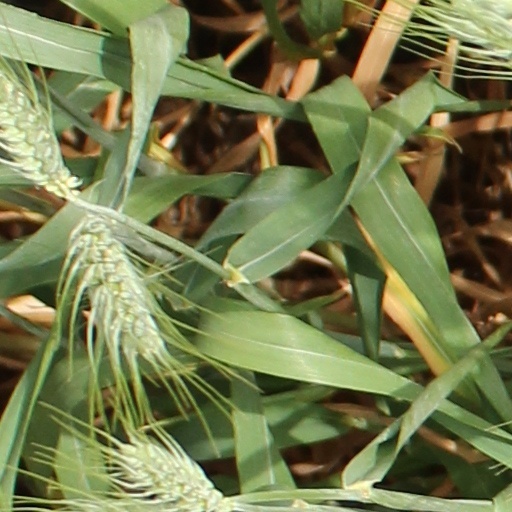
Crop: wheat